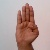
The image shows a hand gesture representing the letter 'B' in Indian Sign Language.